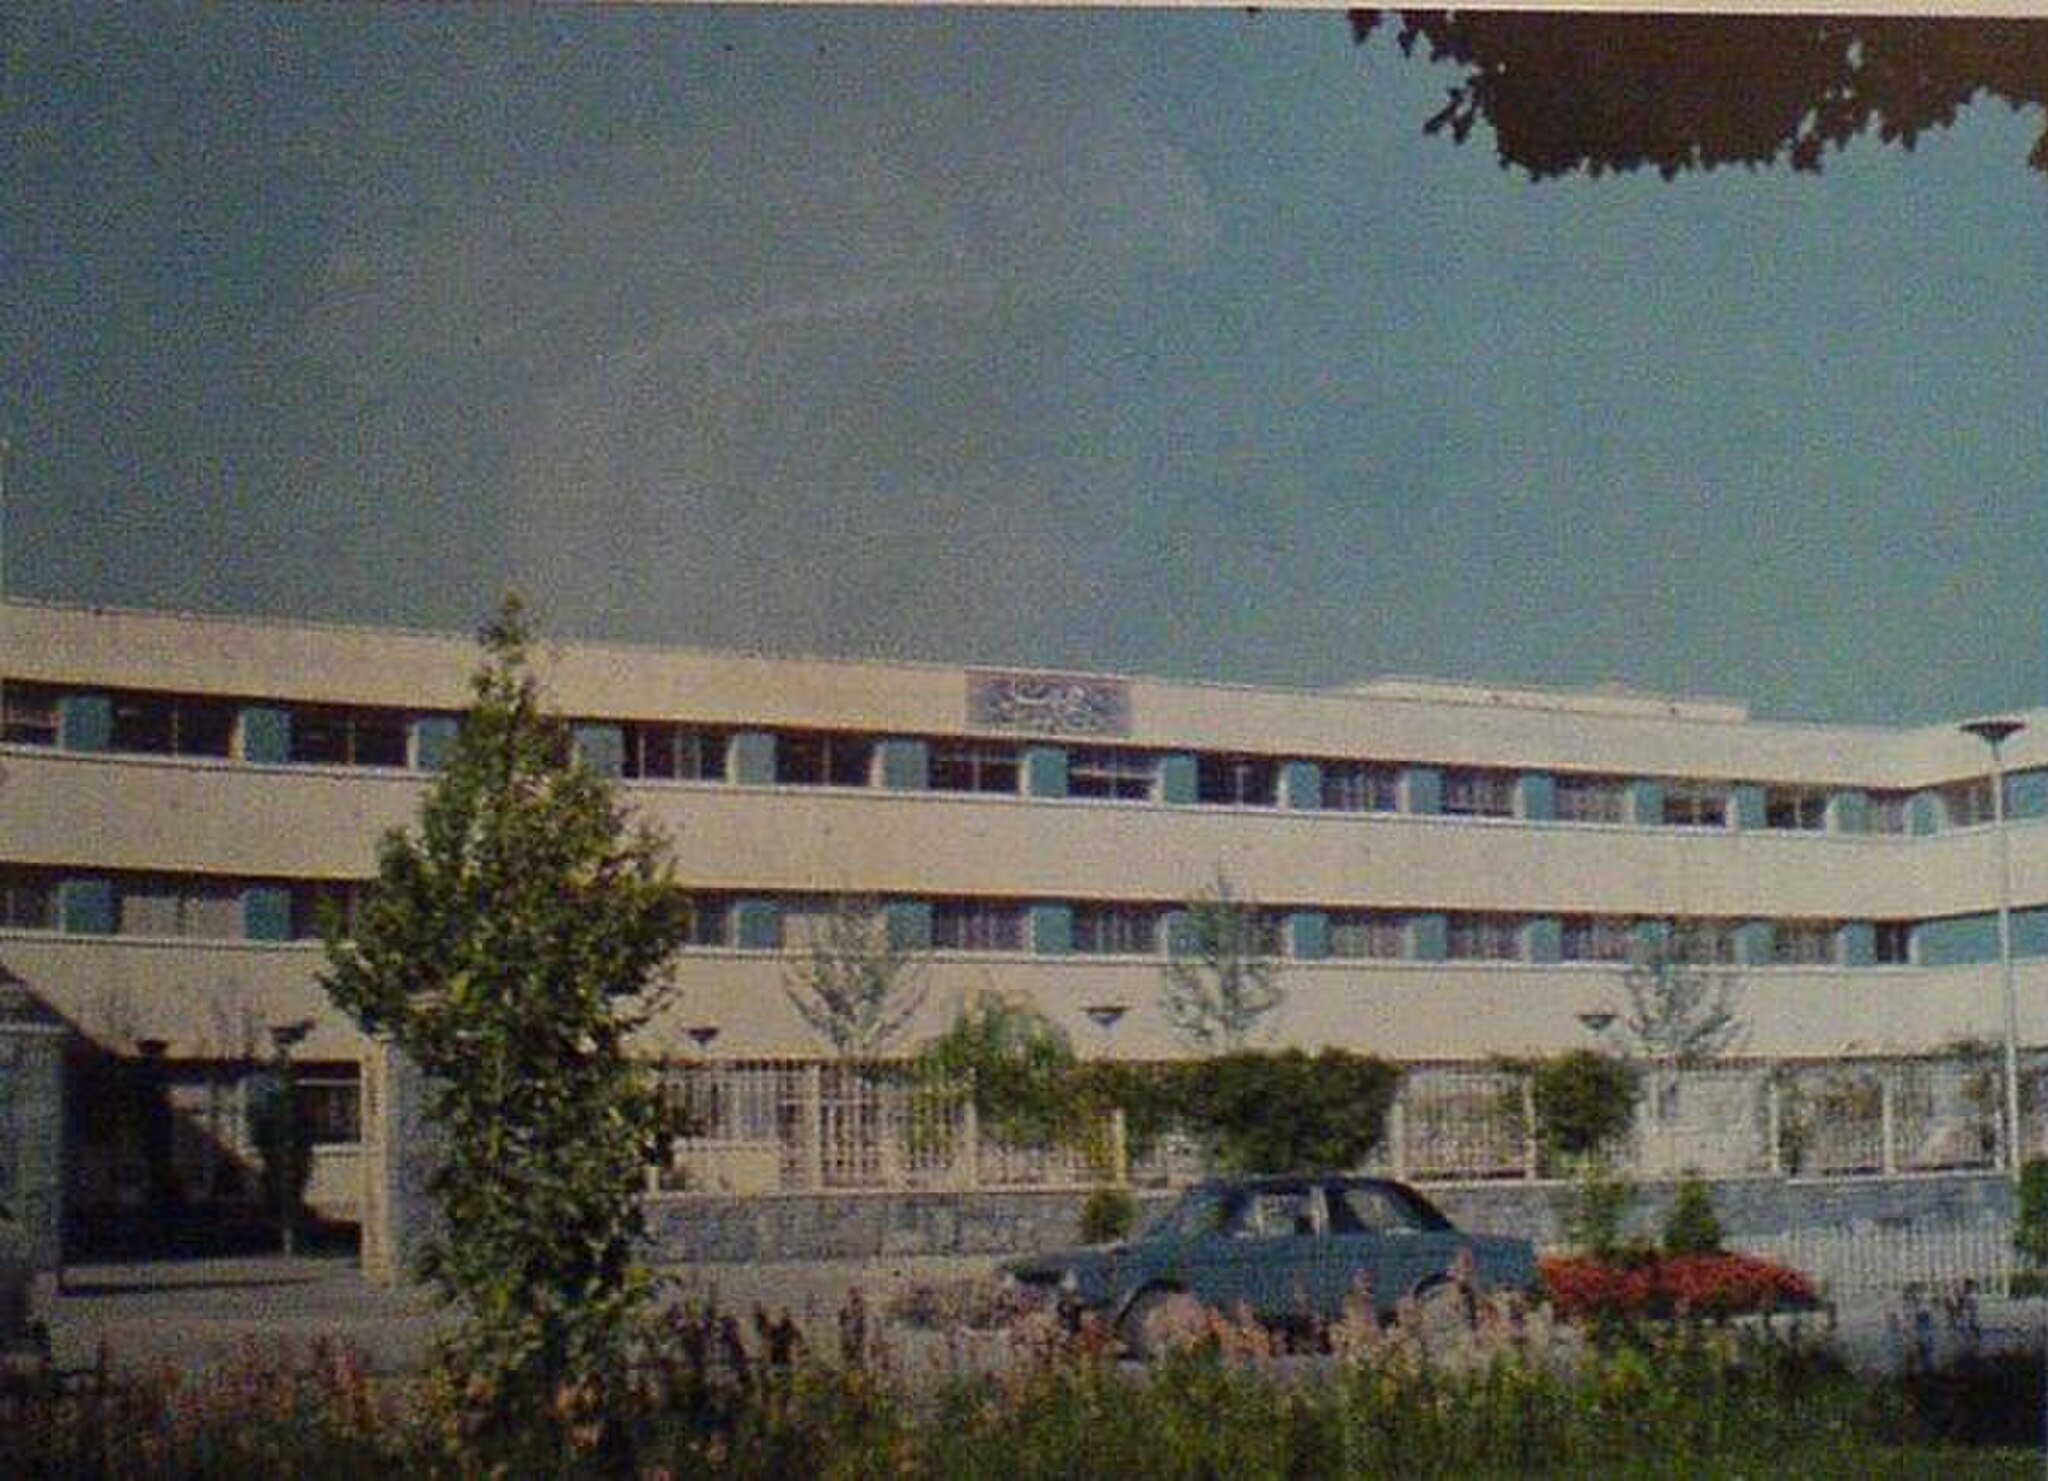
Title: Pahlavi University in 1971
Description: A page from the book Files from The Land of Kings (1971)
Date: circa 1971
Categories: Shiraz University, Extracted images, PD-Art (PD-Iran), Template Unknown (author), 1971 in Shiraz, PD-Art missing SDC copyright status, Files from The Land of Kings